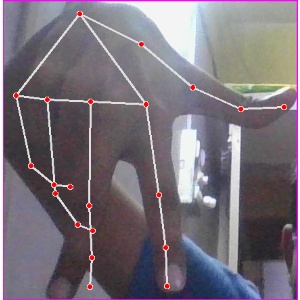
अक्षर: ग